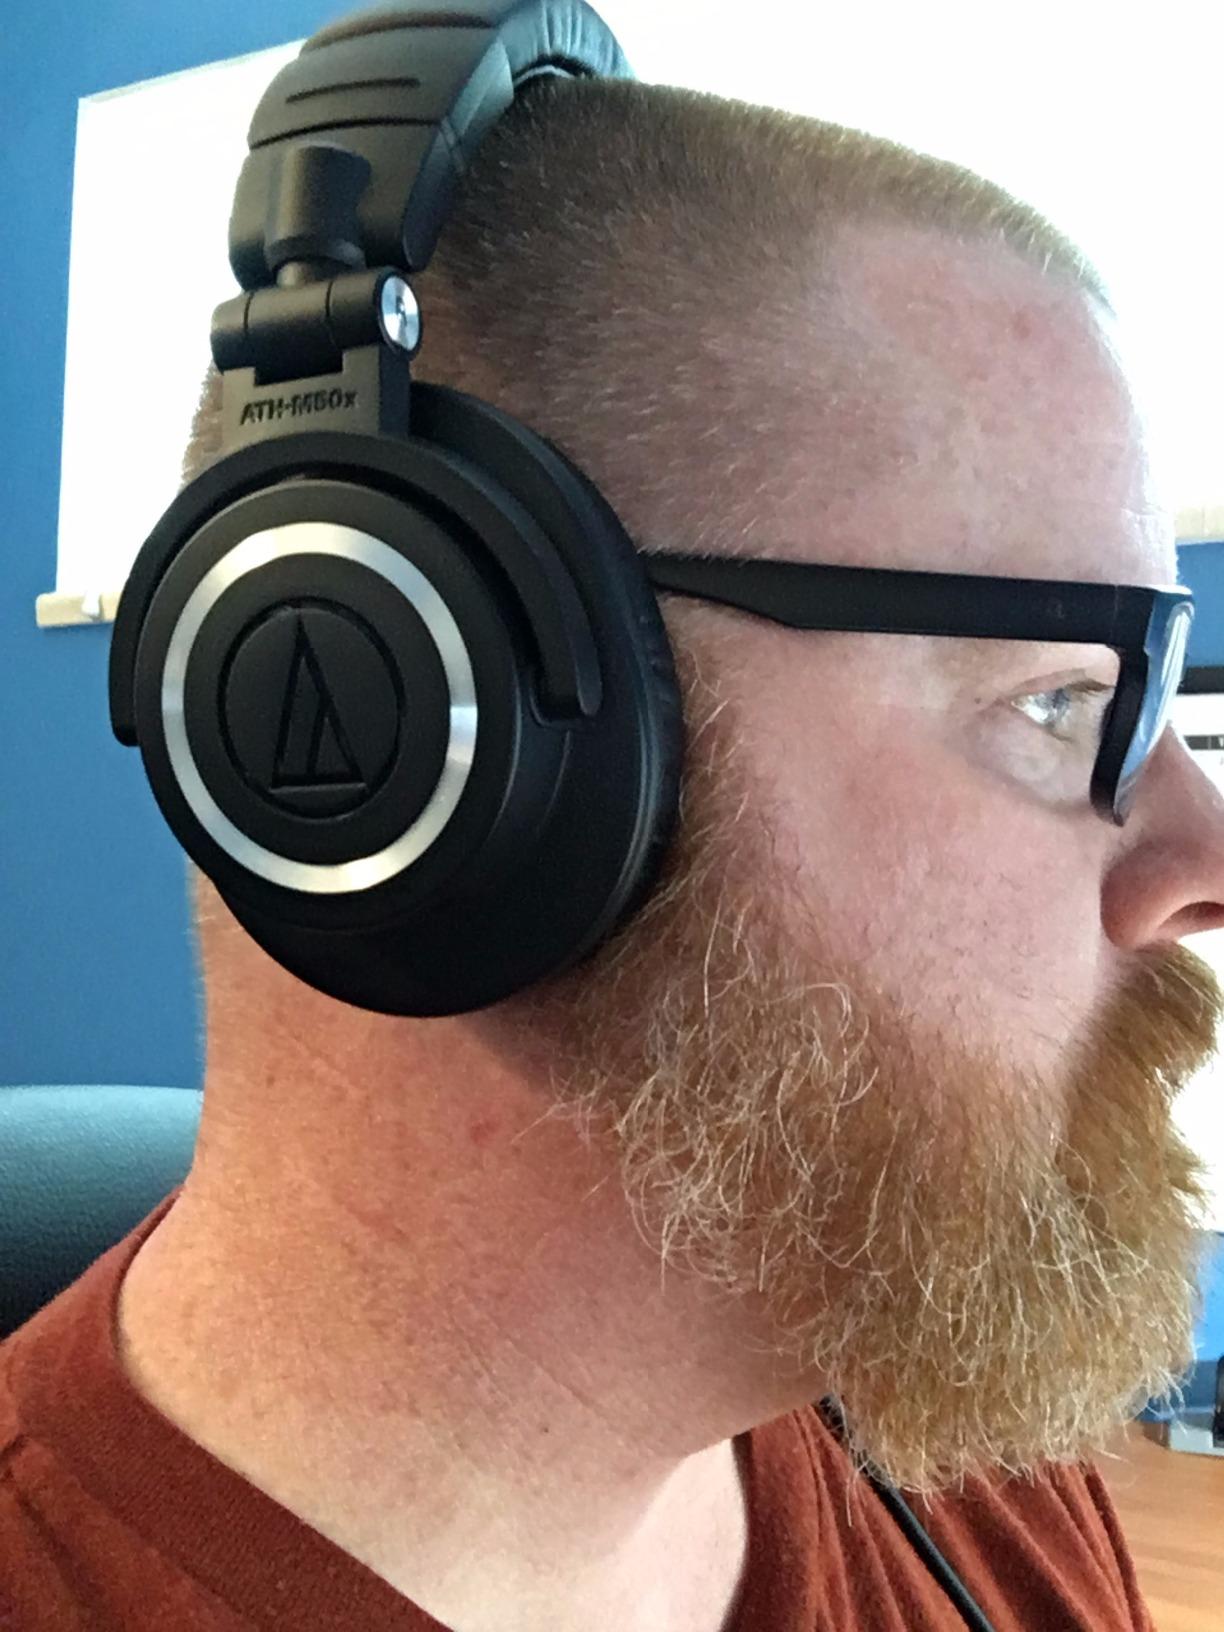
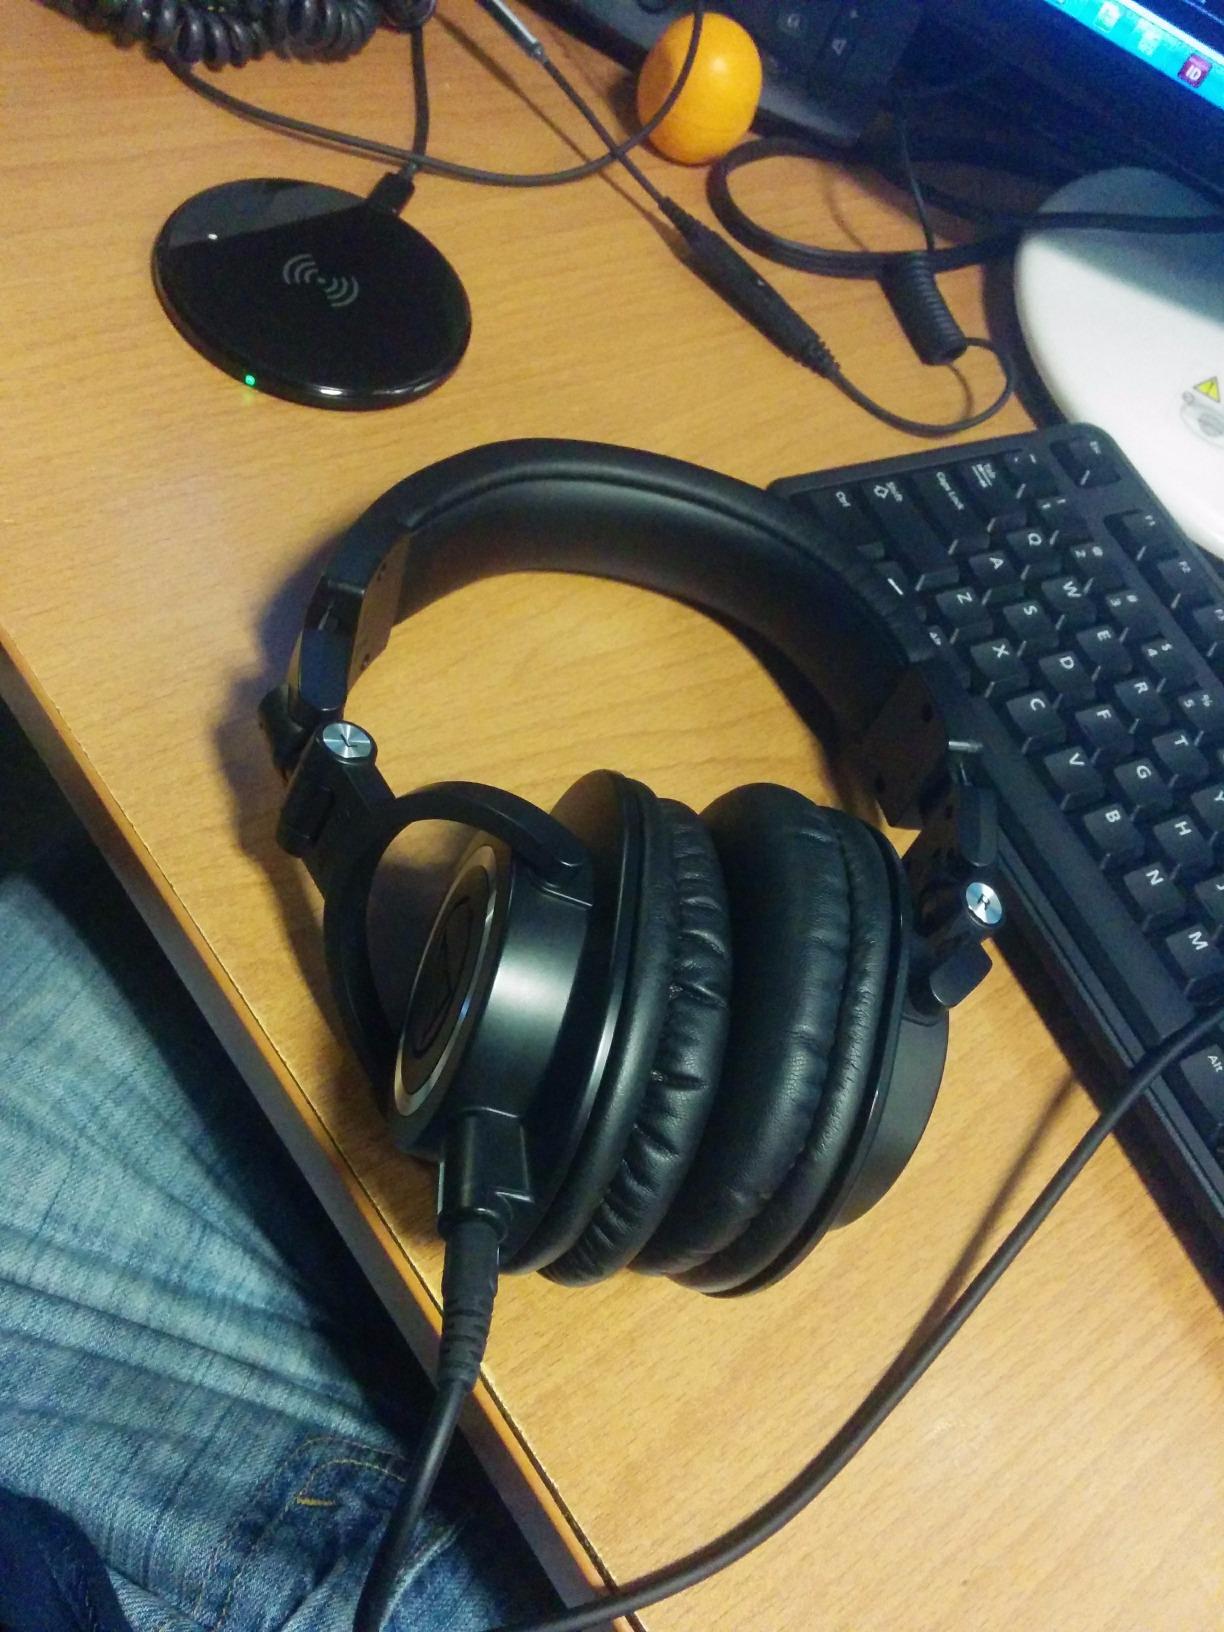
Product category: headphones
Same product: yes